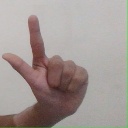
अक्षर: ल